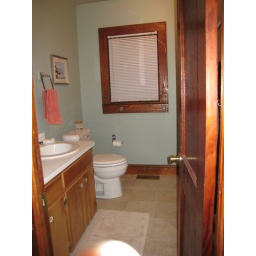
New floor tile and a new toilet in our bathroom